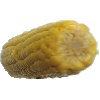
Label: Corn 1